Supermarine Spitfire operational history

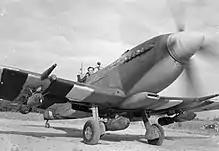
Geoffrey Page, commander of 125 Wing of the Second TAF, about to take off on a sortie from Longues-sur-Mer, Normandy in his Spitfire Mk IXE 'AGP' with a 500-lb GP bomb under the fuselage and two 250-lb GP bombs on wing racks (1944)

After the Normandy landings, some Spitfires (Griffon and Merlin engine marks) were retained in Britain to counter the V-1 flying bomb offensive in mid-1944 as part of the ADGB. Supplies of a new aviation fuel, which was called "150 Grade", arrived from America in March 1944 and sufficient quantities were available to be used by ADGB fighters as the V-1 offensive started. The new fuel enabled the Rolls-Royce Merlin and Griffon engines to operate at higher boost pressures, especially at lower altitudes, for the duration of the anti-V-1 campaign.